Pavel Kaloshin

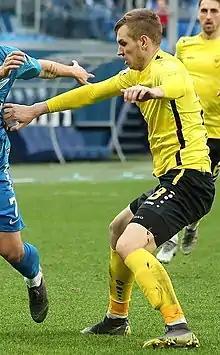
Kaloshin with Anzhi in 2019

Pavel Sergeyevich Kaloshin (born 13 March 1998) is a Russian former football player.